Brandenburg

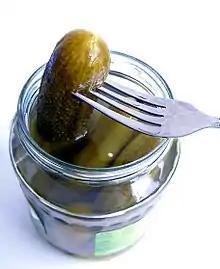
Spreewald gherkins

In 2016, around 49,000 students were enrolled in Brandenburg universities and higher education facilities. The largest institution is the University of Potsdam, located southwest of Berlin. In 2019 the state of Brandenburg adopted an Open Access strategy calling on universities to develop transformation strategies to make knowledge from Brandenburg freely accessible to all.